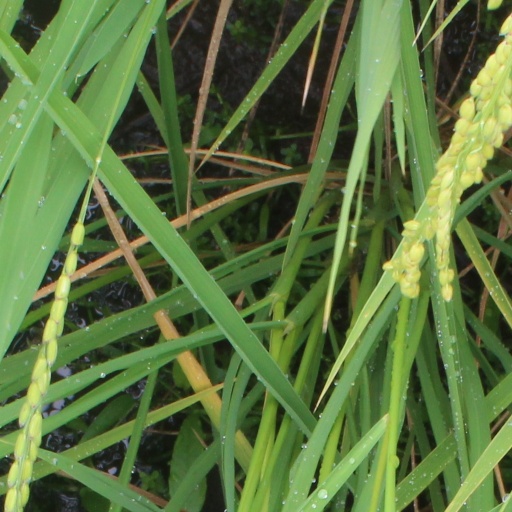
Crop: rice